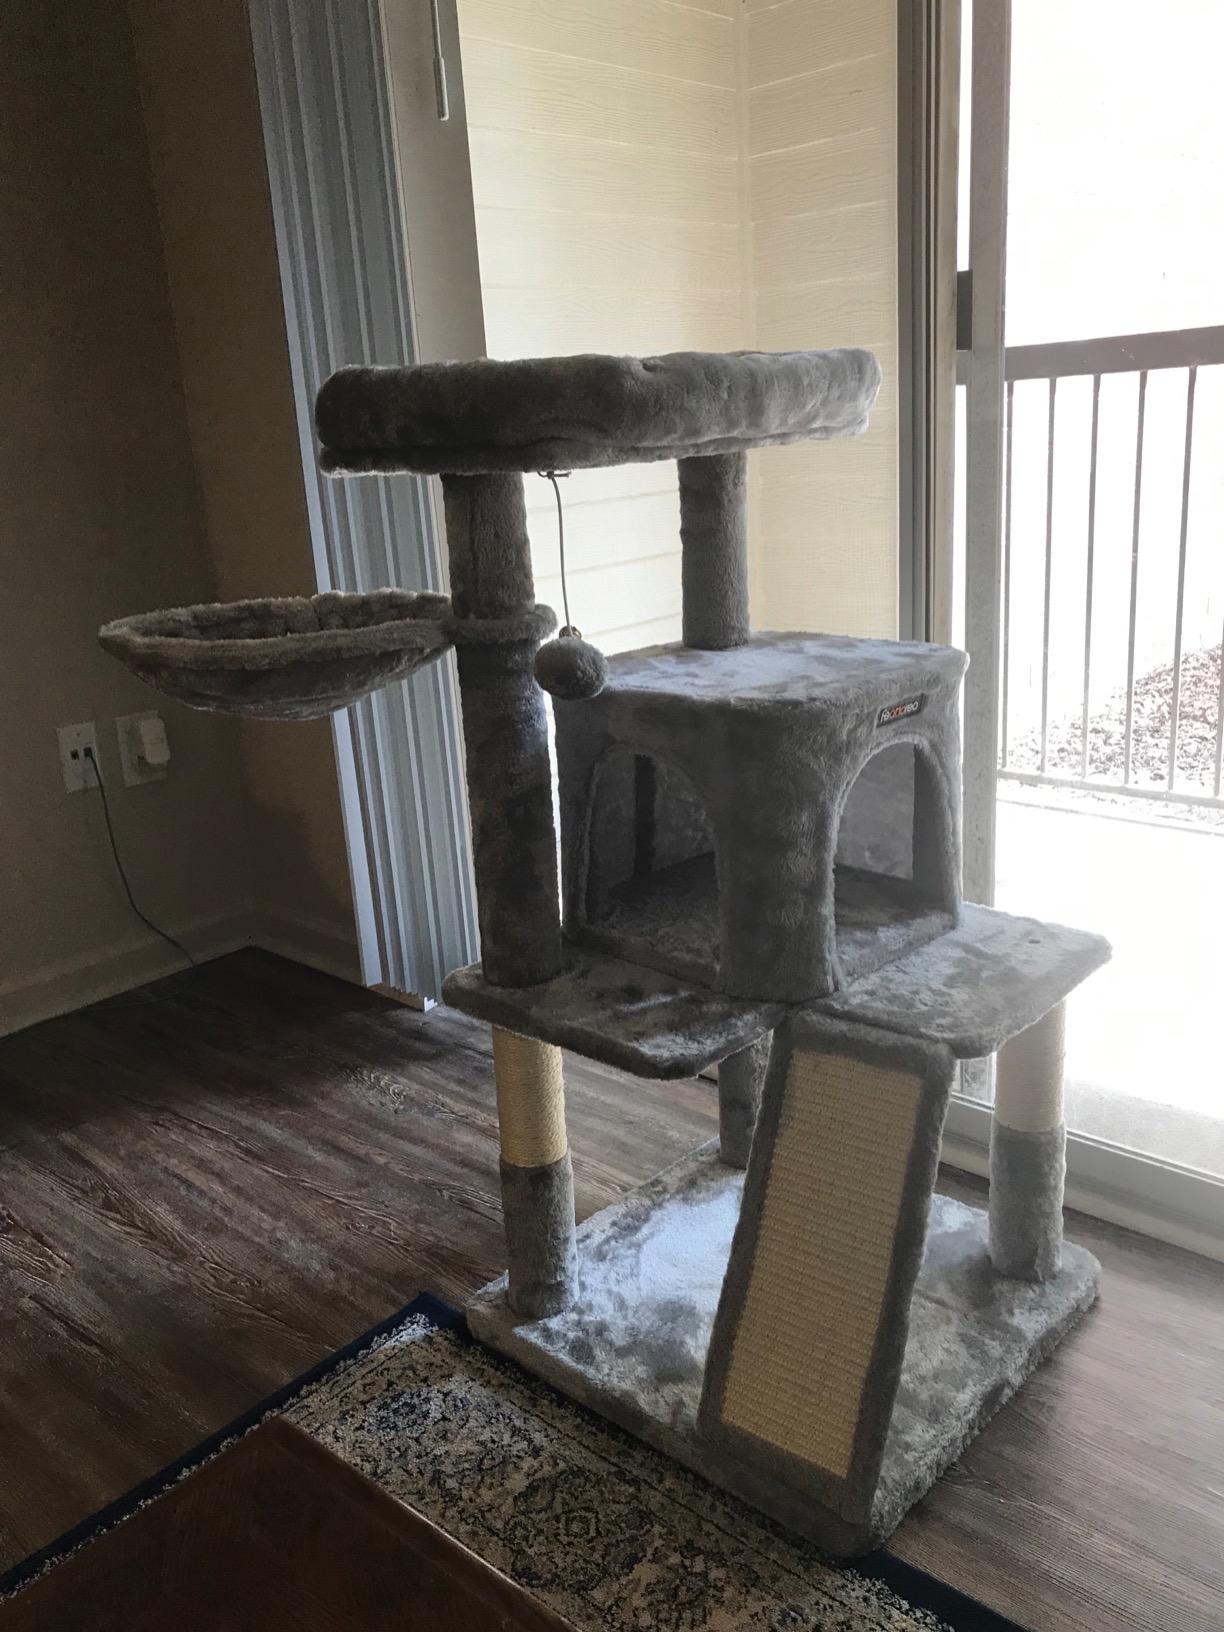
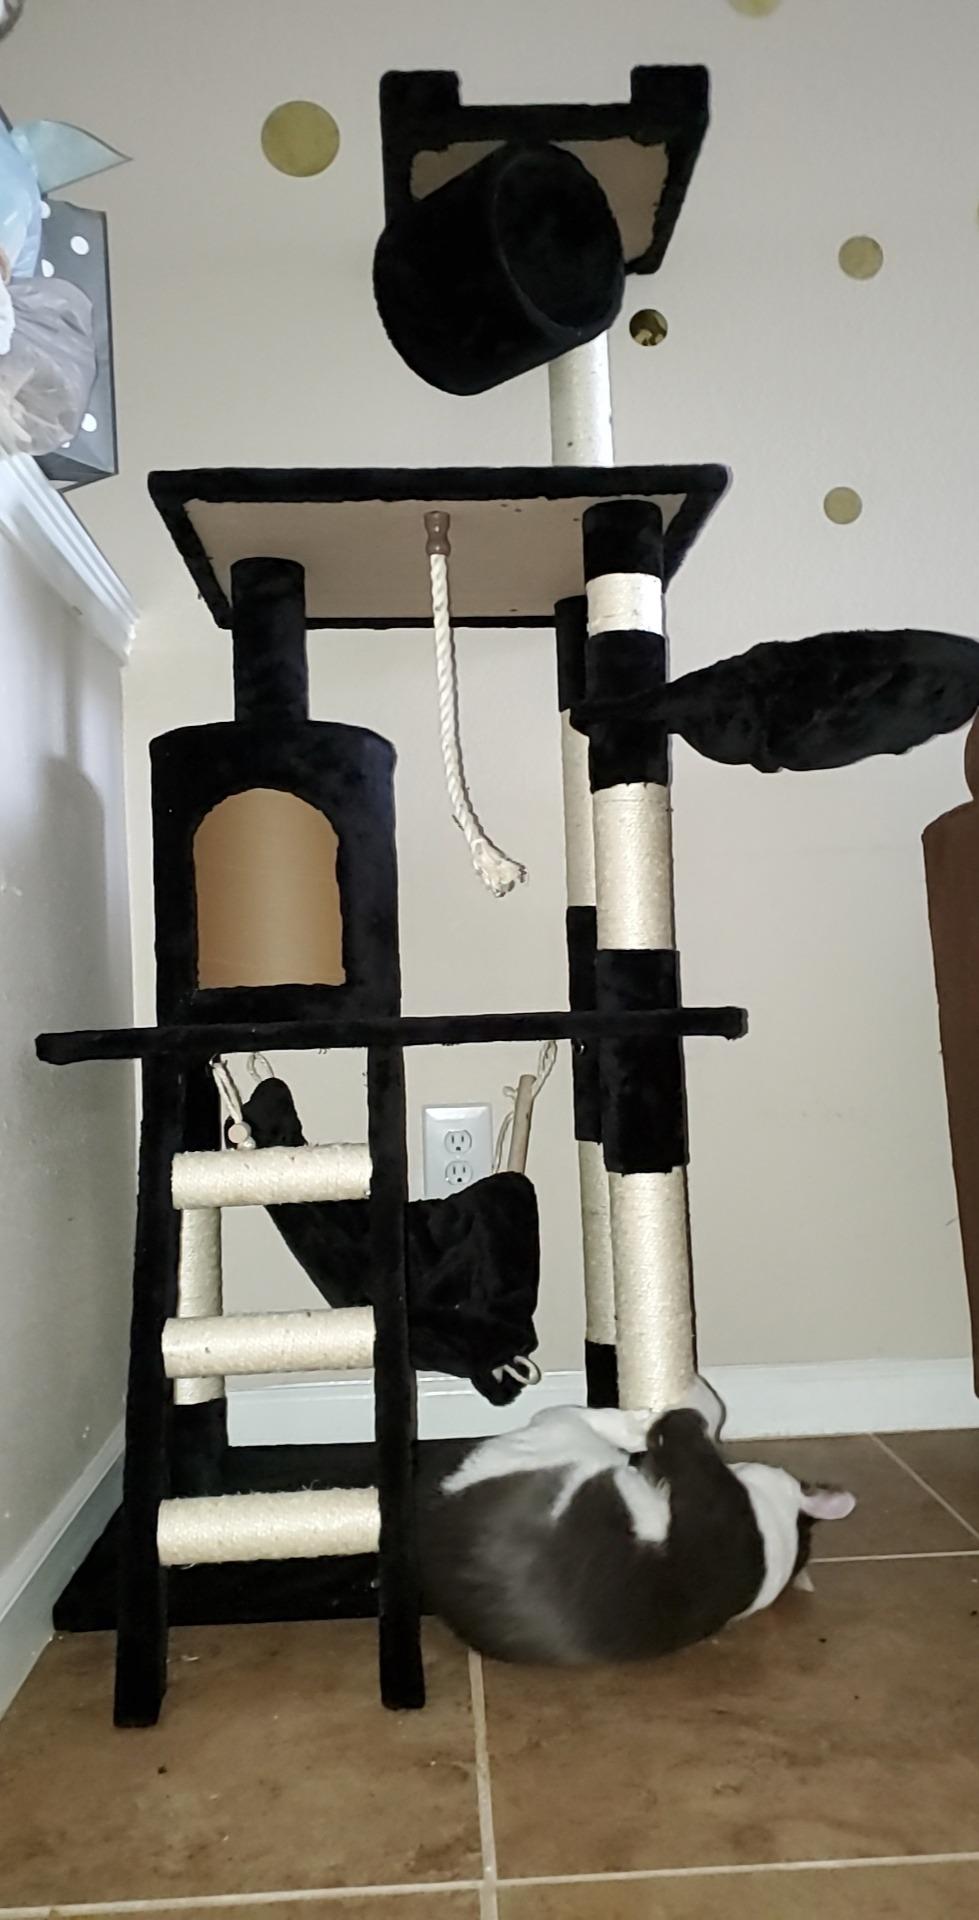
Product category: items_cat tree
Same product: no